Thomas Appelquist

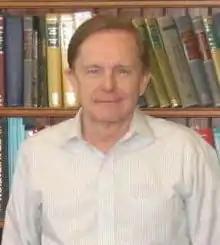
Thomas Appelquist, Professor of Physics, Yale University

Thomas William Appelquist is a theoretical particle physicist who is the Eugene Higgins Professor of Physics at Yale University.